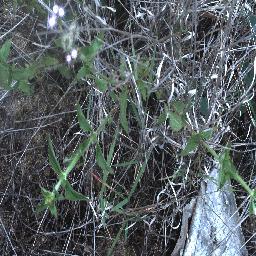
Label: siam_weed